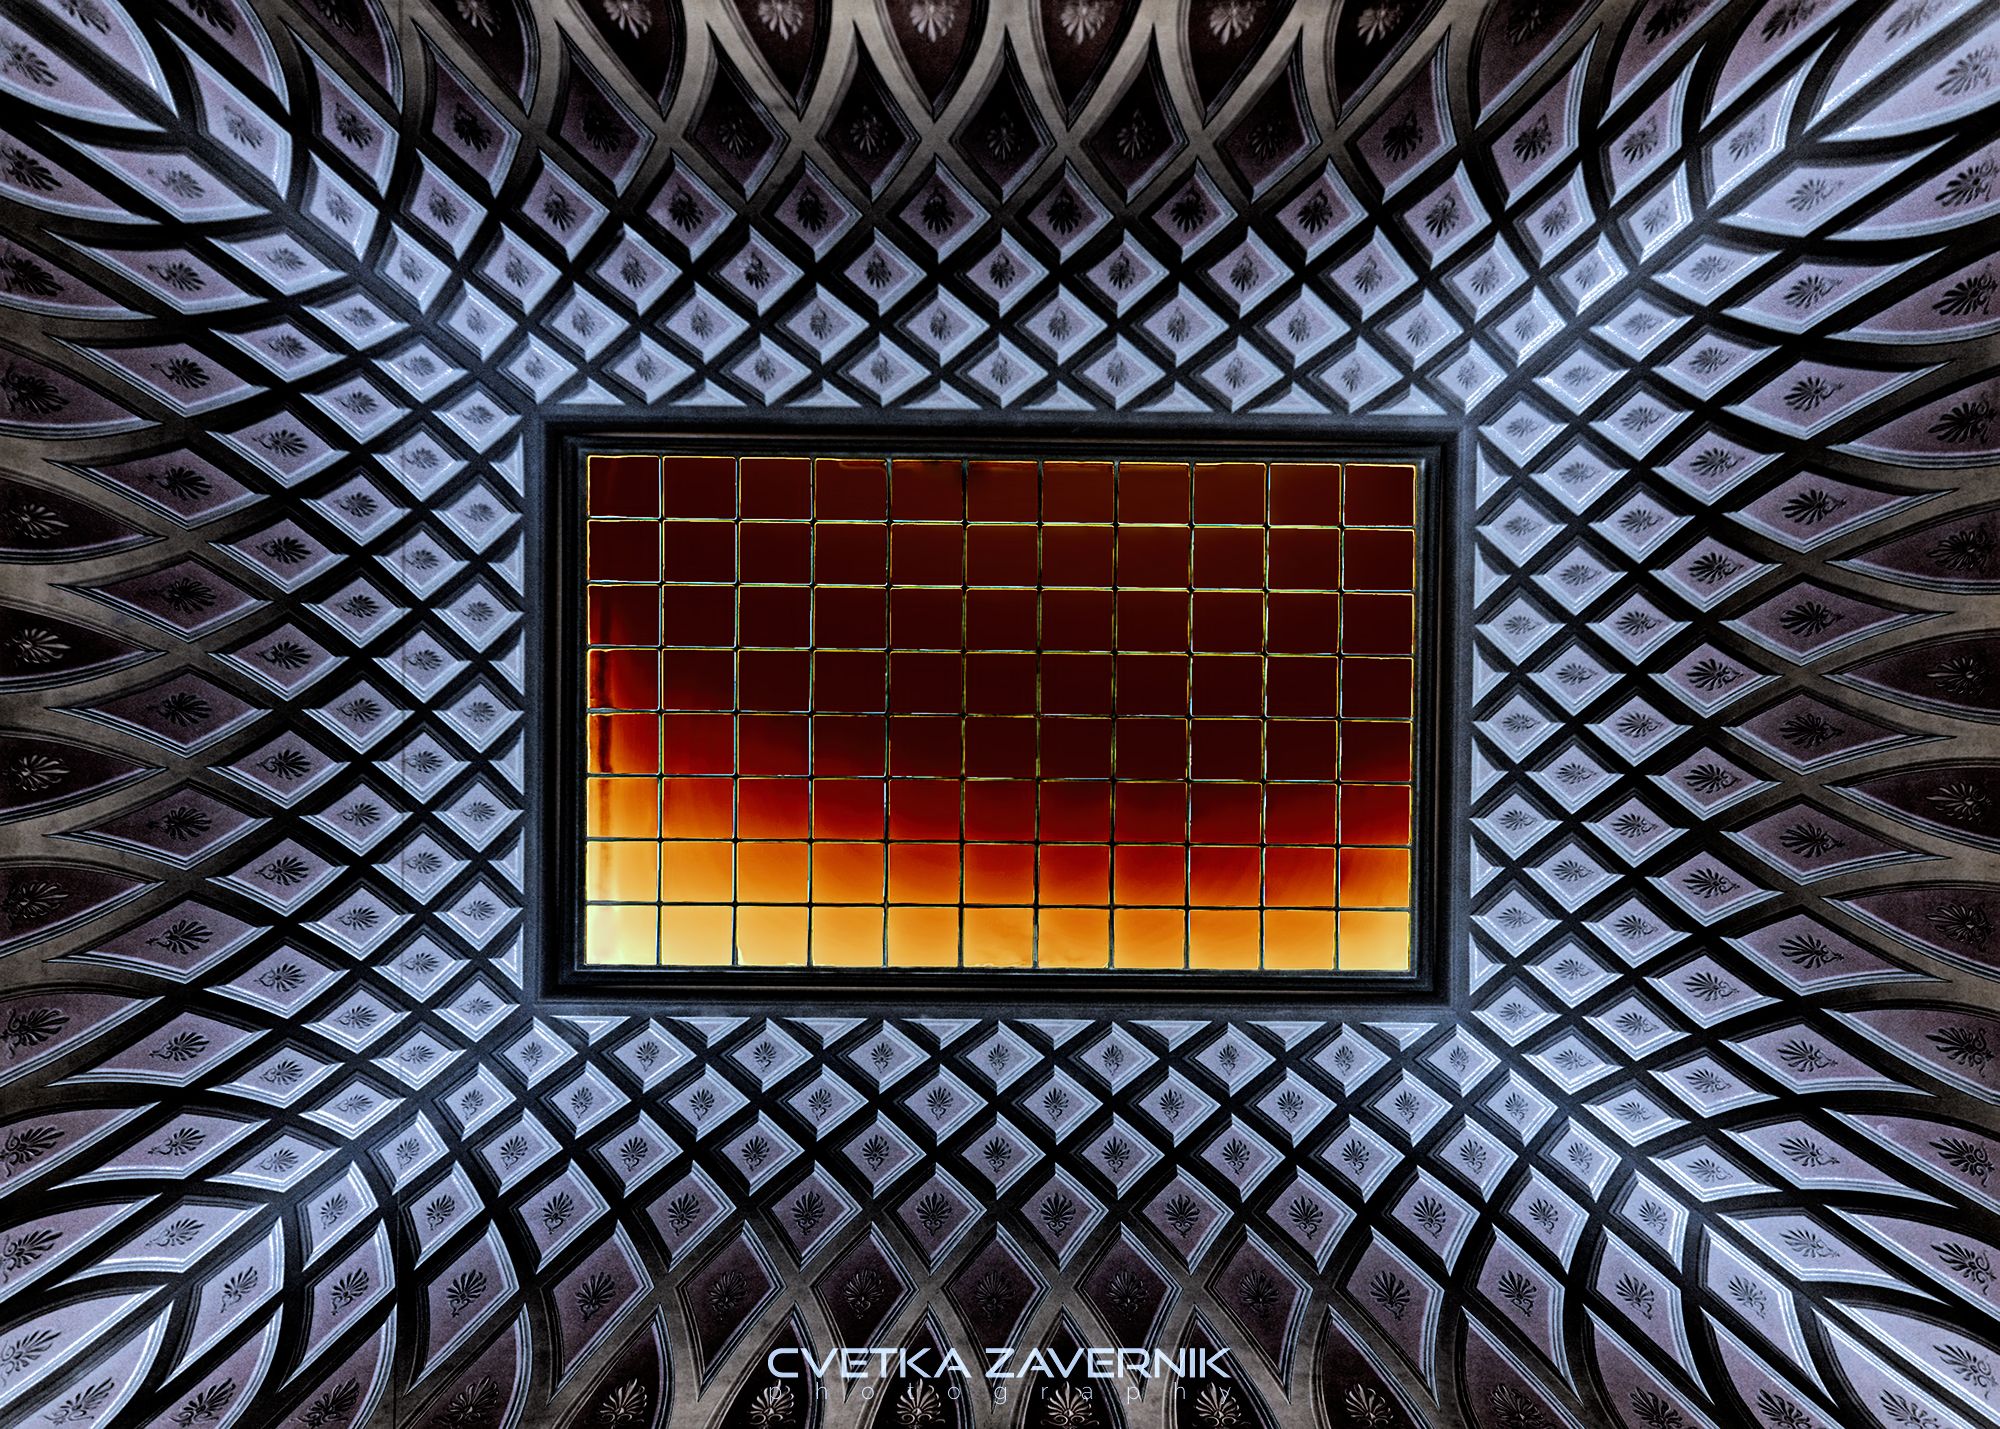
A architectural ceiling
This is a cvetka zavernik photograph showing a historic beautiful ceiling with a grid pattern with shades of orange and yellow .
A close up landscape picture taken a Pattern photography which appears The repetition of lines, shapes, tones that create the picture ، in color palette of orange and yellow against a black background in soft lighting giving a warm , cozy atmosphere.
Labels: Architecture, Building, Art, Pattern, Grille, Window, Accessories, Skylight, Stained Glass, Fractal, Ornament, architectural ceiling, A grid pattern
Camera: NIKON CORPORATION NIKON D610
Lens: 14.0-24.0 mm f/2.8, AF-S Zoom-Nikkor 14-24mm f/2.8G ED
Aperture: F3.2
Exposure: 1/160 sec
ISO: 500
Focal length: 14.0 mm